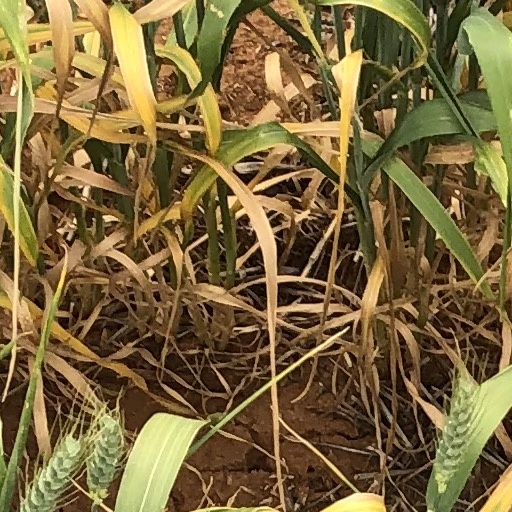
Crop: wheat